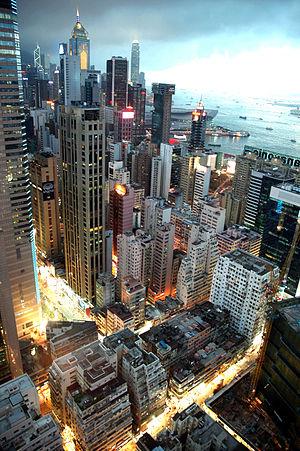
Causeway Bay est un quartier de Hong Kong sur l'île de Hong Kong, sur les districts de Wan chai et de Eastern.